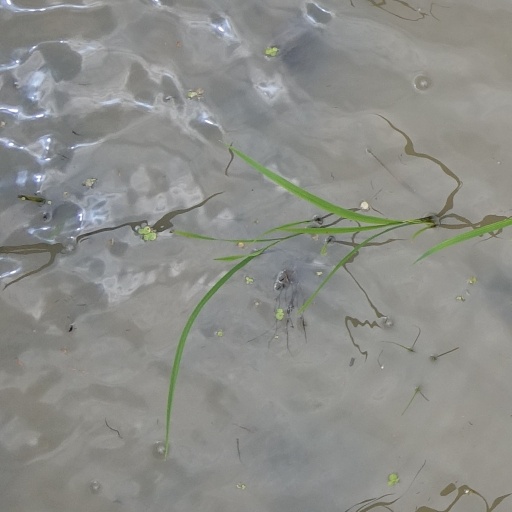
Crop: rice